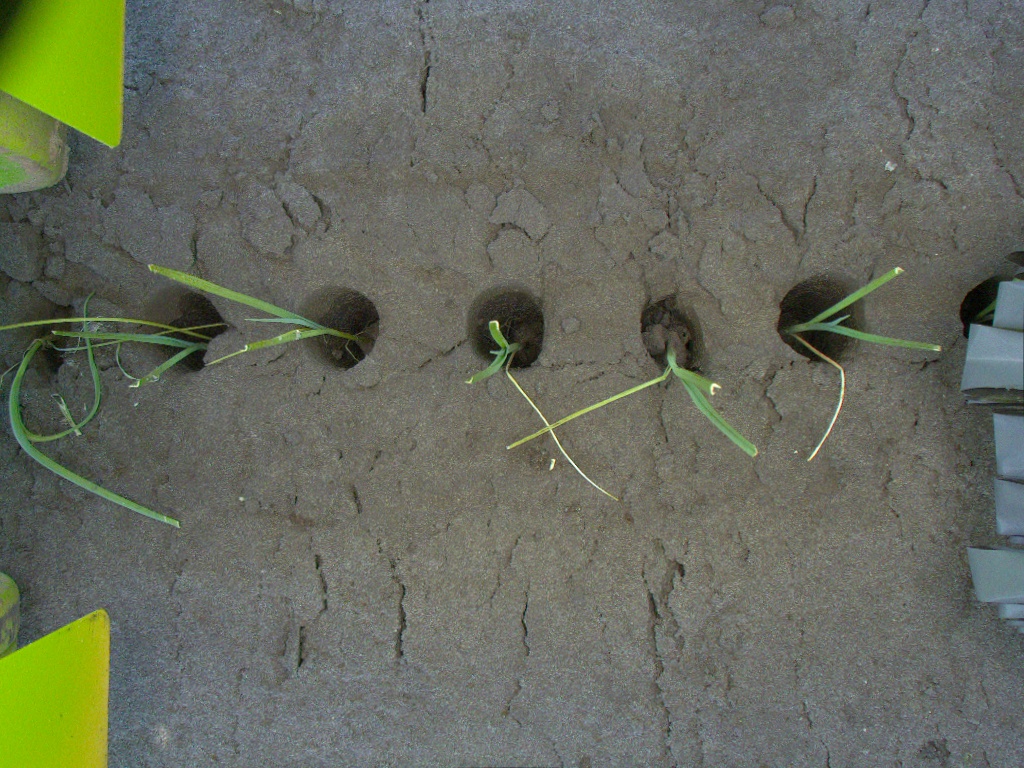
Crop: leek
Objects: stem_leek, stem_leek, stem_leek, stem_leek, stem_leek, stem_leek, stem_leek, leek, leek, leek, leek, leek, leek